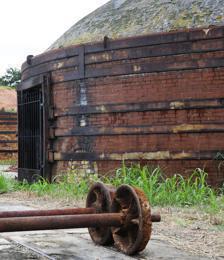
Building: Guignard Brick Works
Country: United States of America
Year built: 1932
United States historic place Guignard Brick Works U.S. National Register of Historic Places U.S. Historic district One of the four remaining brick kilns. Show map of South Carolina Show map of the United States Location 100 Granby Crossing at Knox Abbot Dr., Cayce, South Carolina Coordinates 33°59′16″N 81°3′2″W / 33.98778°N 81.05056°W / 33.98778; -81.05056 Area 3.5 acres (1.4 ha) Built 1932 ; 93 years ago ( 1932 ) NRHP reference No. 95000019 Added to NRHP February 13, 1995 Guignard Brick Works is a historic industrial site and national historic district located in Cayce , Lexington County, South Carolina . The brick works was established by the Guignard family in 1801 and over the years produced brick for many buildings in Columbia, South Carolina and throughout the South. The complex includes four brick beehive kilns, a historic brick office, and remnants of other industrial features of the brick works. Three of the four remaining kilns were built around 1920, the other was built in 1932. Clay for brickmaking was obtained from banks of the nearby Congaree River . The site was added to the National Register of Historic Places in 1995. See also National Register of Historic Places listings in Lexington County, South Carolina References